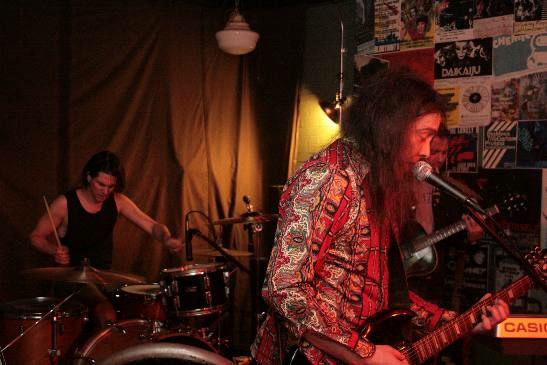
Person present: Yes